Sky position (RA, Dec in degrees): 9.846, 2.798
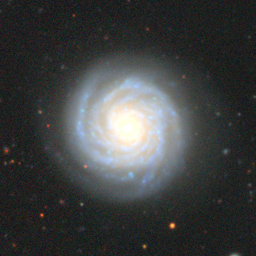
Galaxy morphology: Unbarred Tight Spiral Galaxies